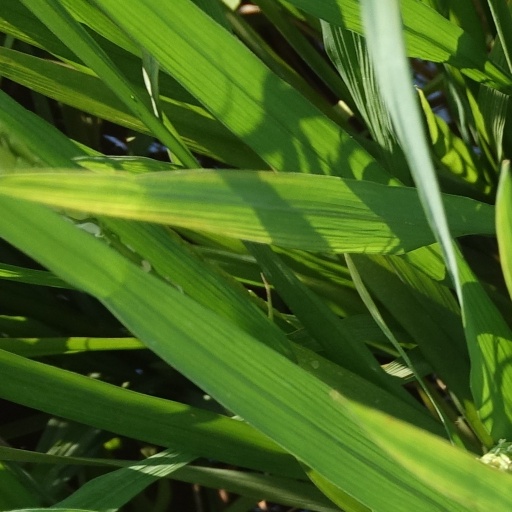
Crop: rice